Harry Steinfeldt

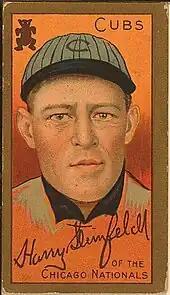
Harry Steinfeldt's 1911 baseball card

While touring Texas in a minstrel show, Steinfeldt played baseball in a town where his show was performing. His success at baseball led him to sign his first professional contract. He debuted in minor league baseball with the Houston Magnolias/Mudcats of the Class B Texas-Southern League in 1895. The next year, he played for the Galveston Sandcrabs and Fort Worth Panthers of the Class C Texas Association. In 1897, Steinfeldt played for the Detroit Tigers of the Class A Western League.